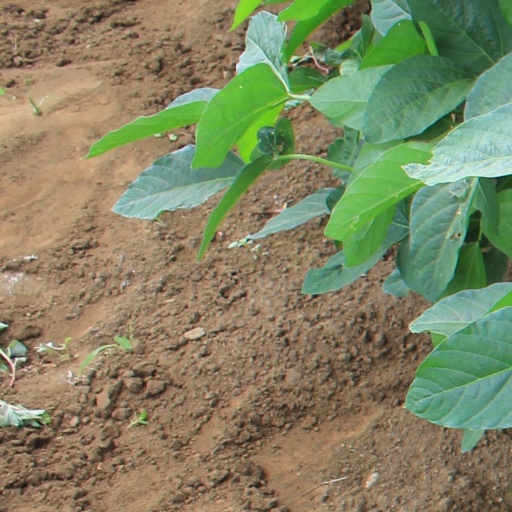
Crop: soybean